Prodasineura verticalis

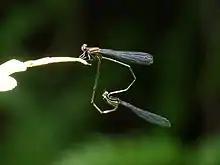
"Prodasineura verticalis", mating at Kerala, India

Prodasineura verticalis is a damselfly in the family Platycnemididae. It is commonly known as the red-striped black bambootail or black bambootail.